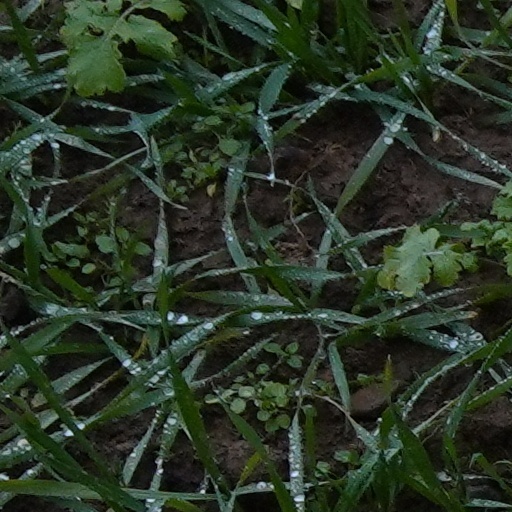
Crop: wheat